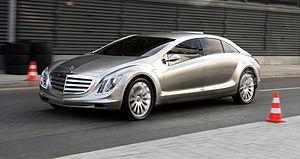
Les voitures de tourisme Mercedes-Benz font partie de la division Mercedes-Benz Cars et de Daimler.